Guémar

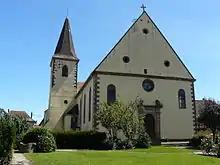
Church in Guémar

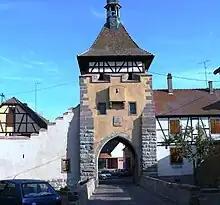
Medieval timber-framed city gate in Guémar

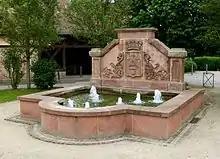
Fountain

Guémar is a commune in the Haut-Rhin department in Grand Est in north-eastern France.